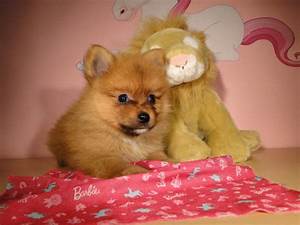
Label: dog